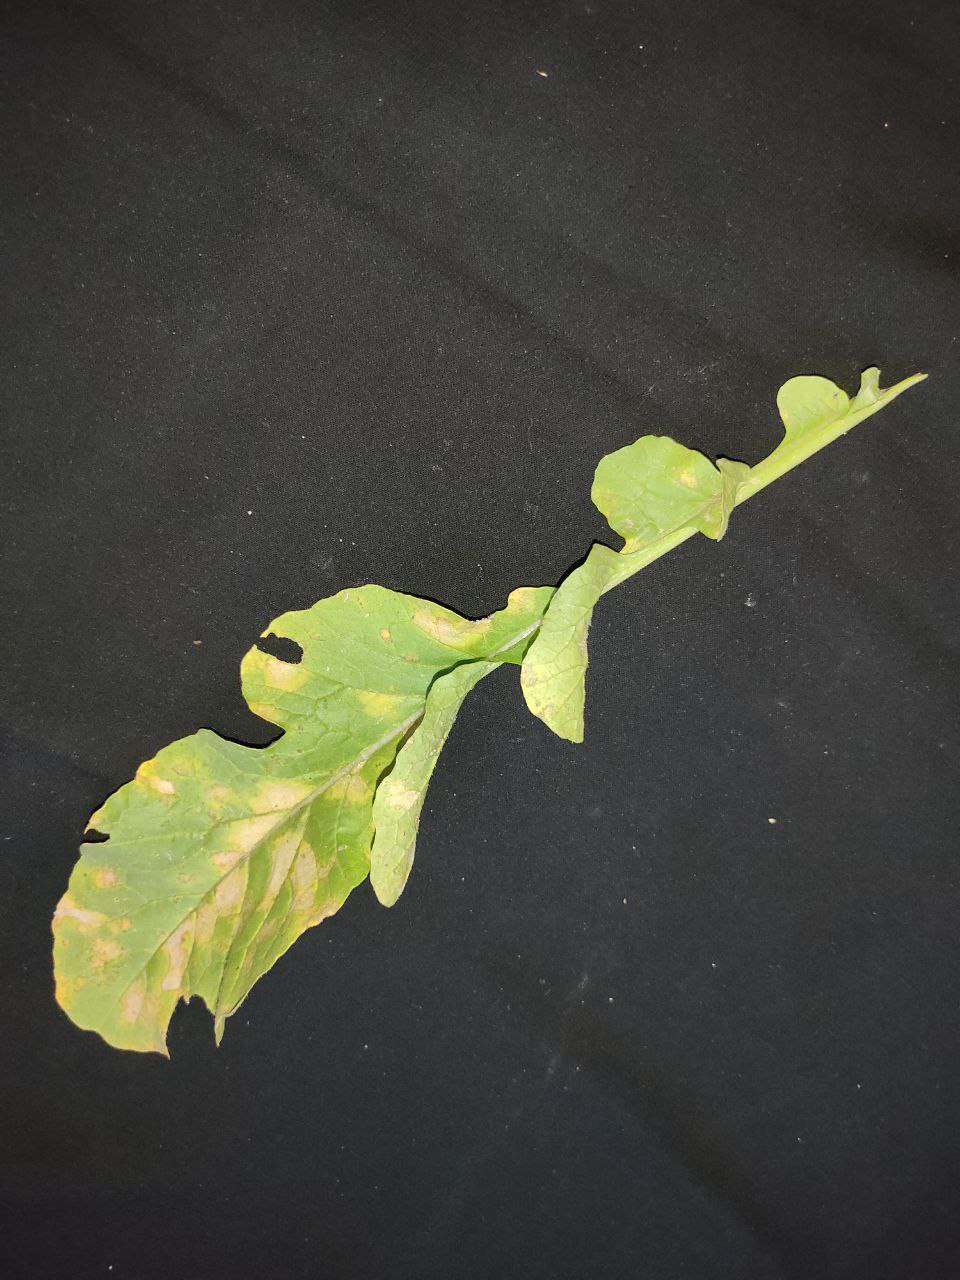
Label: Mosaic virus